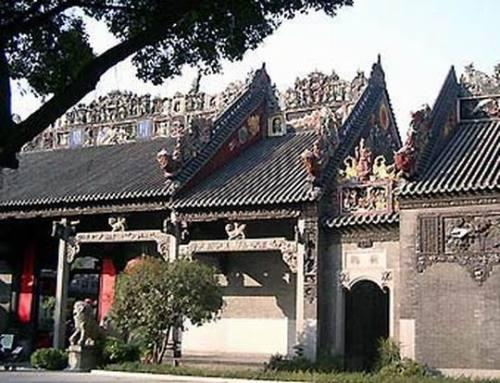
地标名称：陈家祠堂
所在城市：广州市·荔湾区